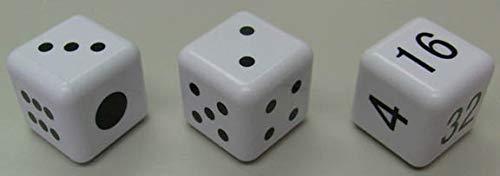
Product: Swimline Floating Mult-Game Gameboard
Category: Toys & Games | Games & Accessories | Board Games
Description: Magnetic floating gameboard.
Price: $9.97
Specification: ProductDimensions:20.5x20.5x1.5inches|ItemWeight:4.5pounds|ShippingWeight:4.67pounds(Viewshippingratesandpolicies)|DomesticShipping:ItemcanbeshippedwithinU.S.|InternationalShipping:ThisitemcanbeshippedtoselectcountriesoutsideoftheU.S.LearnMore|ShippingAdvisory:Thisitemmustbeshippedseparatelyfromotheritemsinyourorder.Additionalshippingchargeswillnotapply.|ASIN:B004VR1TK8|Itemmodelnumber:91450|Manufacturerrecommendedage:7yearsandup